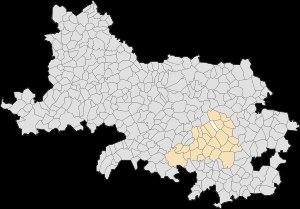
Saint-Martin-sur-Cojeul est une commune française située dans le département du Pas-de-Calais en région Hauts-de-France.